Describe the emotion expressed in this image:  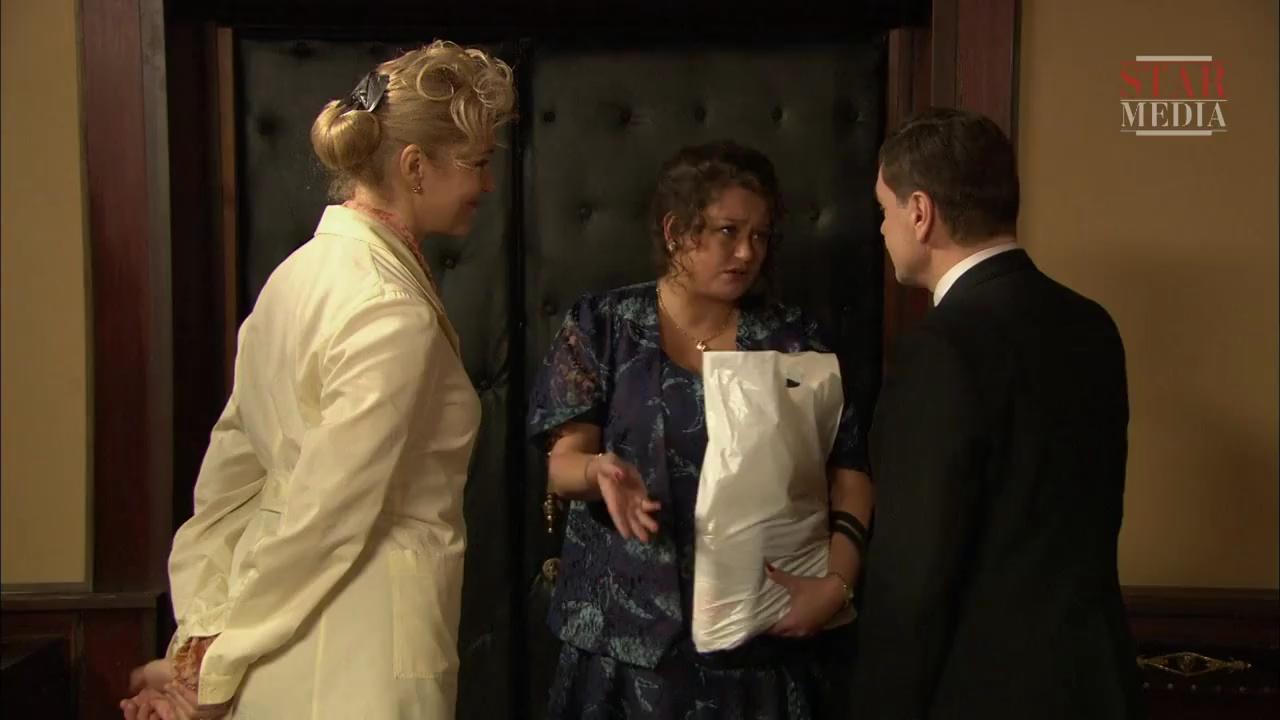
This person displays Fear, valence and arousal with moderate intensity.